Describe the emotion expressed in this image:  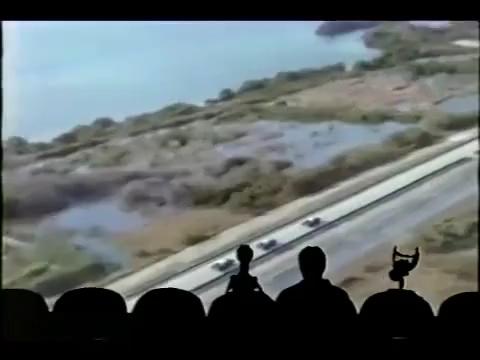
This person displays Fear, valence and arousal with high intensity.